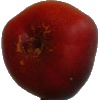
Label: Nectarine Flat 1